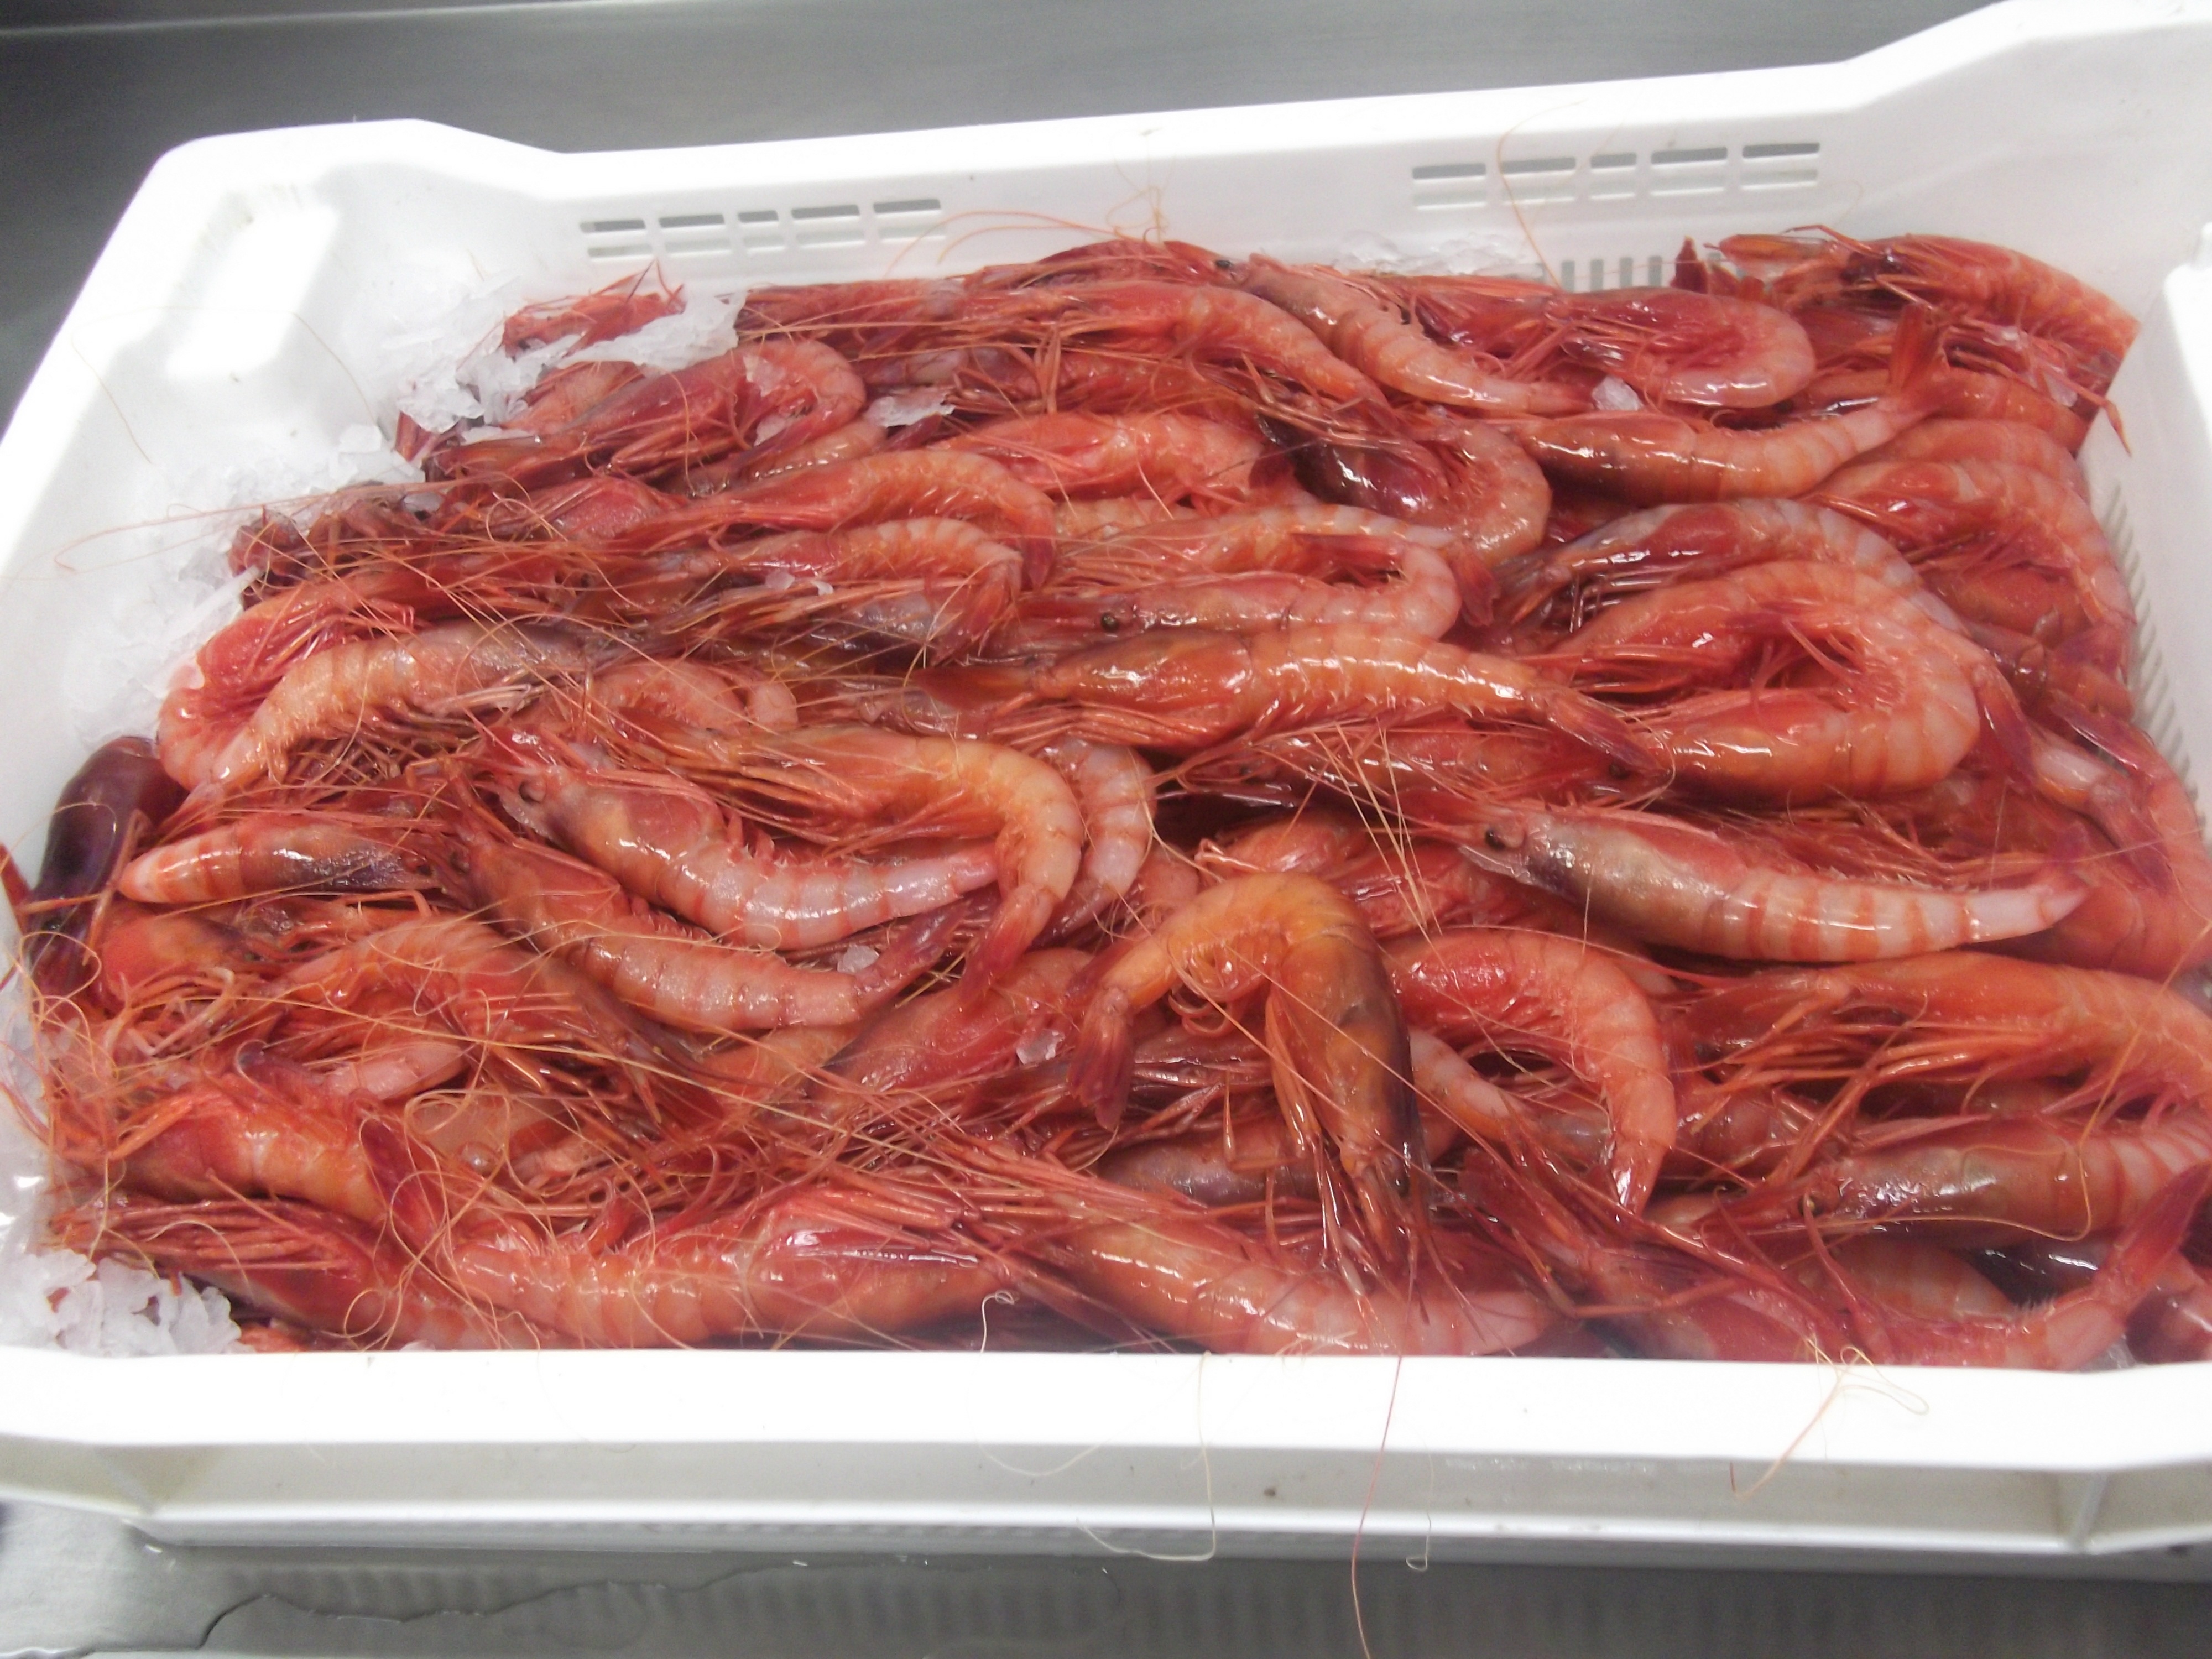
creative, food, seafood, fresh, kitchen, fish, invertebrate, shrimp, prawns, animal source foods, seafood boil, caridean shrimp, dendrobranchiata